Derek Hilton

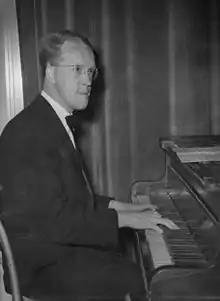
Derek playing in a band in 1950

In Germany Derek met his first wife Mary Witsenburg, a Dutch girl stranded in Hamburg throughout the war and they married in London in 1949. There followed a busy time touring as pianist with orchestras and leaders such as Johnny Dankworth and Sonny Rose, eventually spending three happy years working in dance bands in Jersey. After settling back in Manchester in 1953, he taught at the Regional Schools of Music led by Johnny Roadhouse at Decibel Studios, Oxford Road.